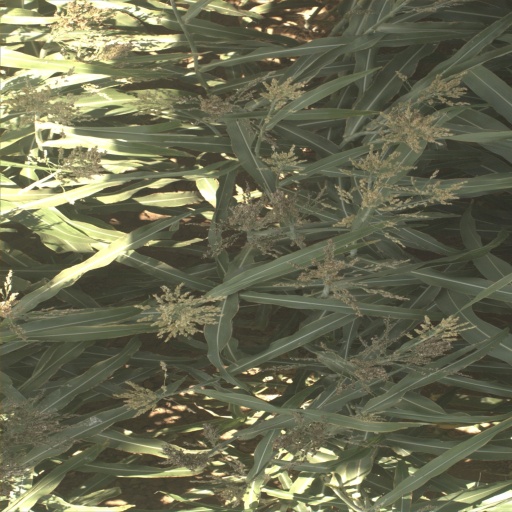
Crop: sorghum